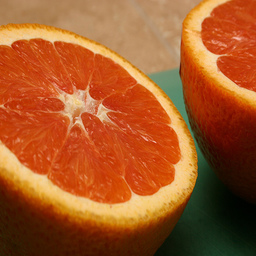
Label: Orange